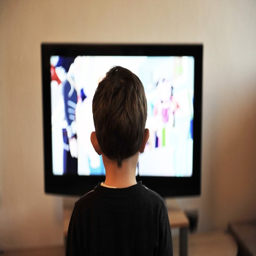
a little boy in front of a television set .